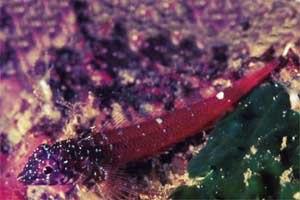
Tripterygion melanurus est un poisson osseux de la famille de Tripterygiidé.
Voici une liste des espèces de poissons rencontrés dans la mer Méditerranée.